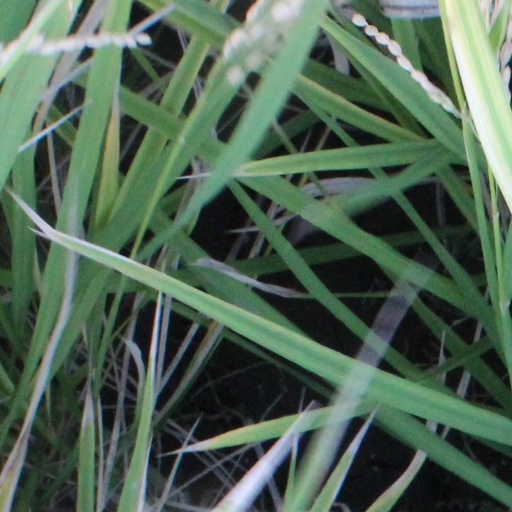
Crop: rice